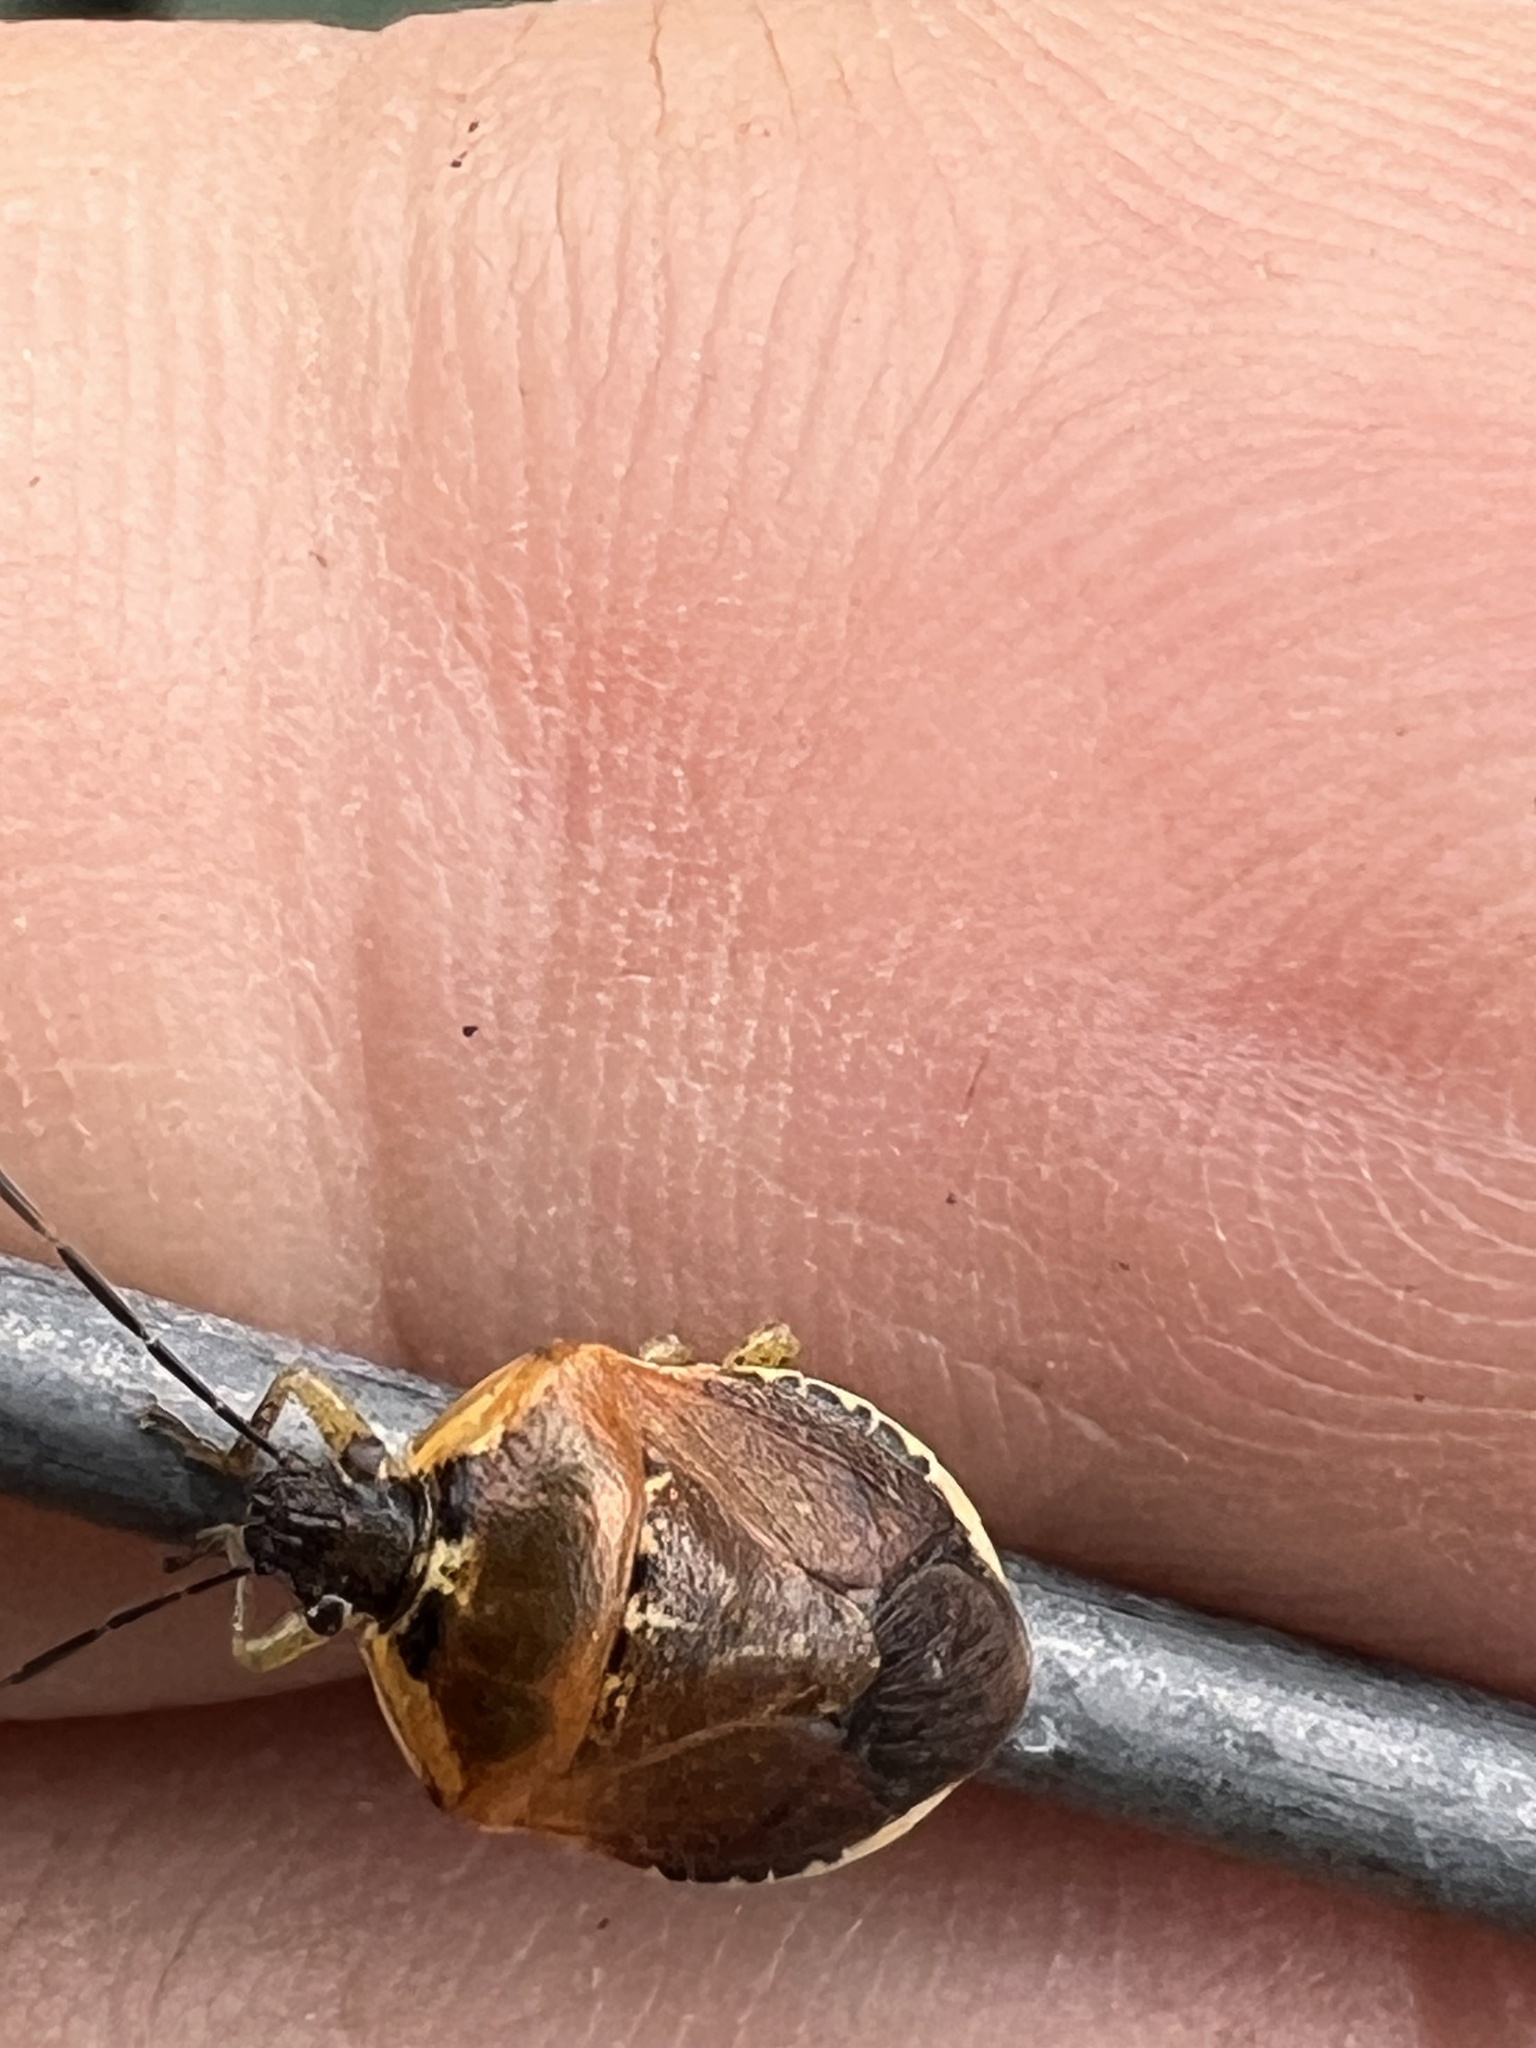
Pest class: stink_bug